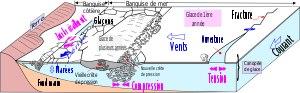
La banquise est la couche de glace qui se forme à la surface d'une étendue d'eau par solidification des premières couches d'eau, généralement la mer mais aussi les lacs et les rivières. Il ne faut pas confondre cette glace plus ou moins pérenne avec les calottes glaciaires et les inlandsis qui sont constitués quant à eux de glace continentale, c'est-à-dire de précipitations neigeuses accumulées et tassées.
La banquise côtière est de la glace de mer qui reste fixe, généralement à l'endroit où elle s'est formée, et qui peut atteindre une épaisseur considérable. On la rencontre le long des côtes, où elle est jointive au rivage, ou sur les hauts-fonds, où elle peut être retenue par les îles ou des icebergs échoués. Cette banquise peut être formée sur place à partir de l'eau de mer ou d'une banquise de n'importe quel âge retenue au rivage par le gel.
La banquise de mer, glace dérivante ou banquise dérivante est de la glace de mer qui n'est pas de la banquise côtière. La banquise de mer est emportée par les vents et les courants marins. Lorsque la glace de mer ressemble à une grande masse unique, elle est appelée simplement banquise ou par son équivalent anglais spécifique pack ice.